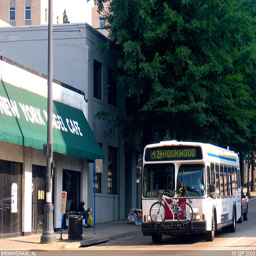
A red and white bus moving through a city street.
A bicycle is mounted on the front of a public bus near a bagel cafe.
A bus drives down a street lined with buildings.
an image of a bus that is traveling down the street
A bus with a bicycle tied at the front near a cafe